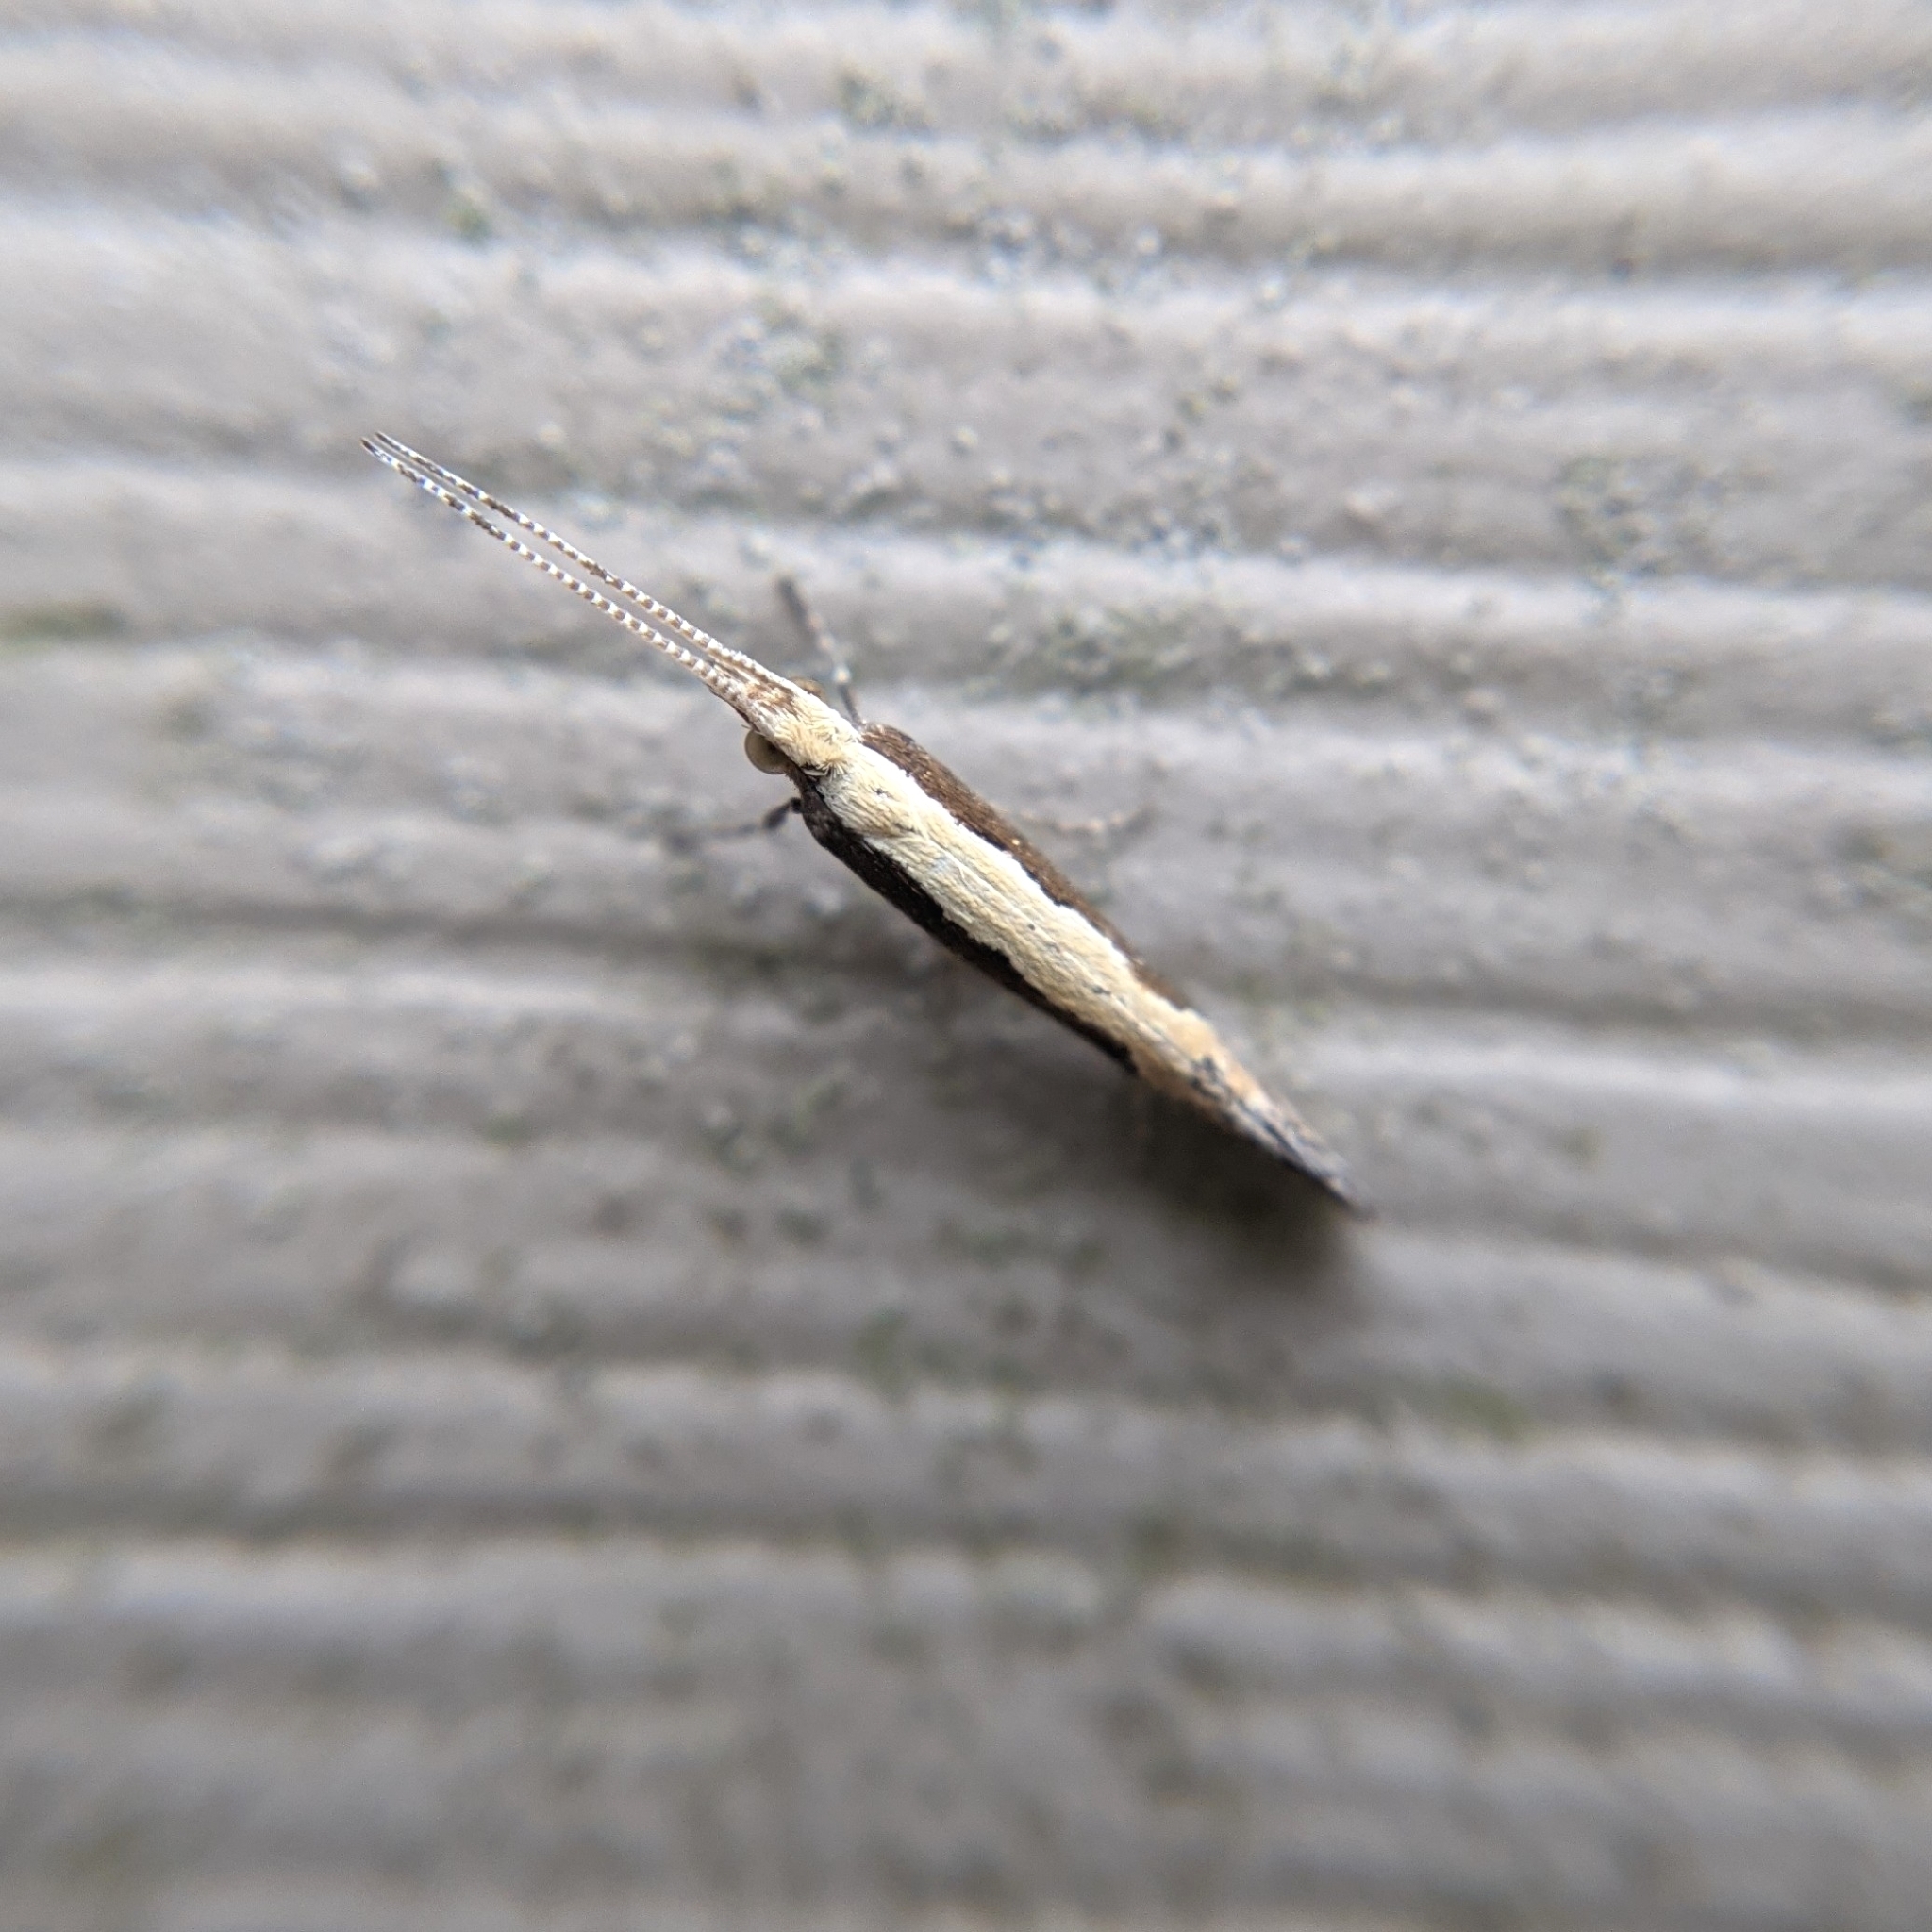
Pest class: diamondback_moth